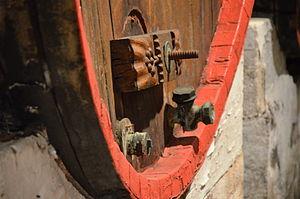
Foudre du château Coujan à Murviel-les-Béziers
Le saint-chinian est un vin français d'appellation d'origine contrôlée produit autour de Saint-Chinian, dans l'Hérault.